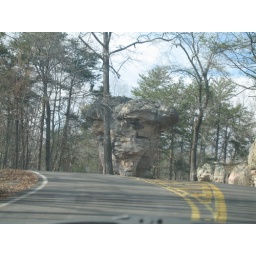
Some big rock in the middle of the road